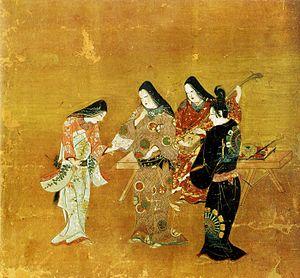
Senhime ou dame Sen, 26 mai 1597-11 mars 1666, est la fille ainée du shogun Tokugawa Hidetada et de son épouse Oeyo. Elle naît pendant la période Azuchi Momoyama de l'histoire du Japon. Son grand-père paternel, Tokugawa Ieyasu, est le fondateur du shogunat Tokugawa et ses grands-parents maternels sont Azai Nagamasa et Oichi. Lorsqu'elle a sept ans, son grand-père paternel la marie à Toyotomi Hideyori, fils de Toyotomi Hideyoshi.